Oron-le-Châtel

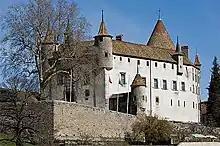
Oron Castle.

Oron Castle and its library is listed as a Swiss heritage site of national significance. The entire old town of Oron-le-Châtel is part of the Inventory of Swiss Heritage Sites.